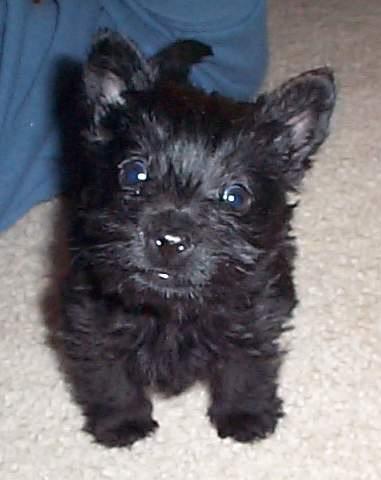
Breed: scottish terrier